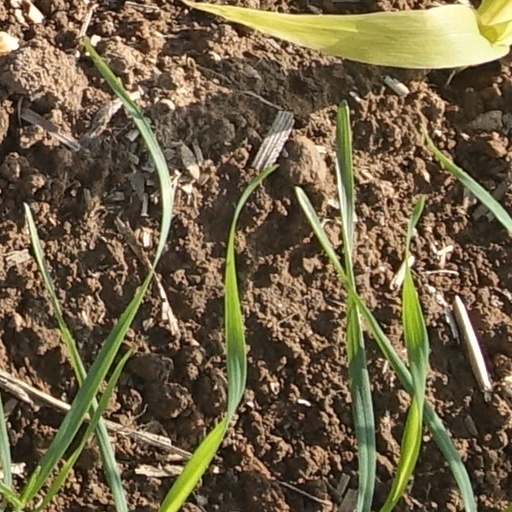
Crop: wheat